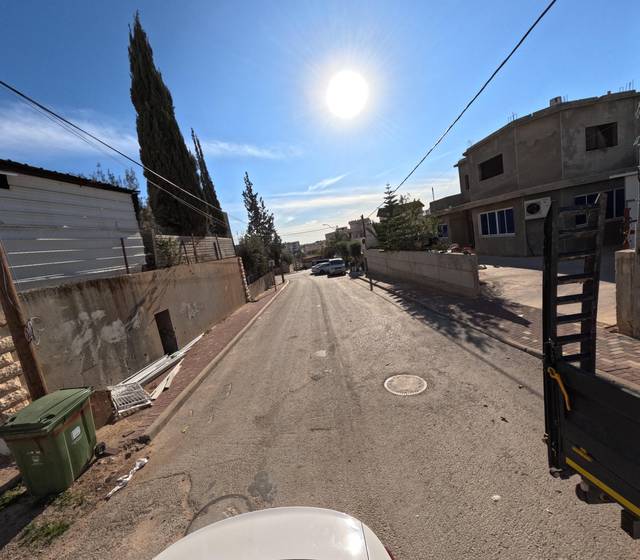
Region: Israel
Coordinates: 31.384, 34.742